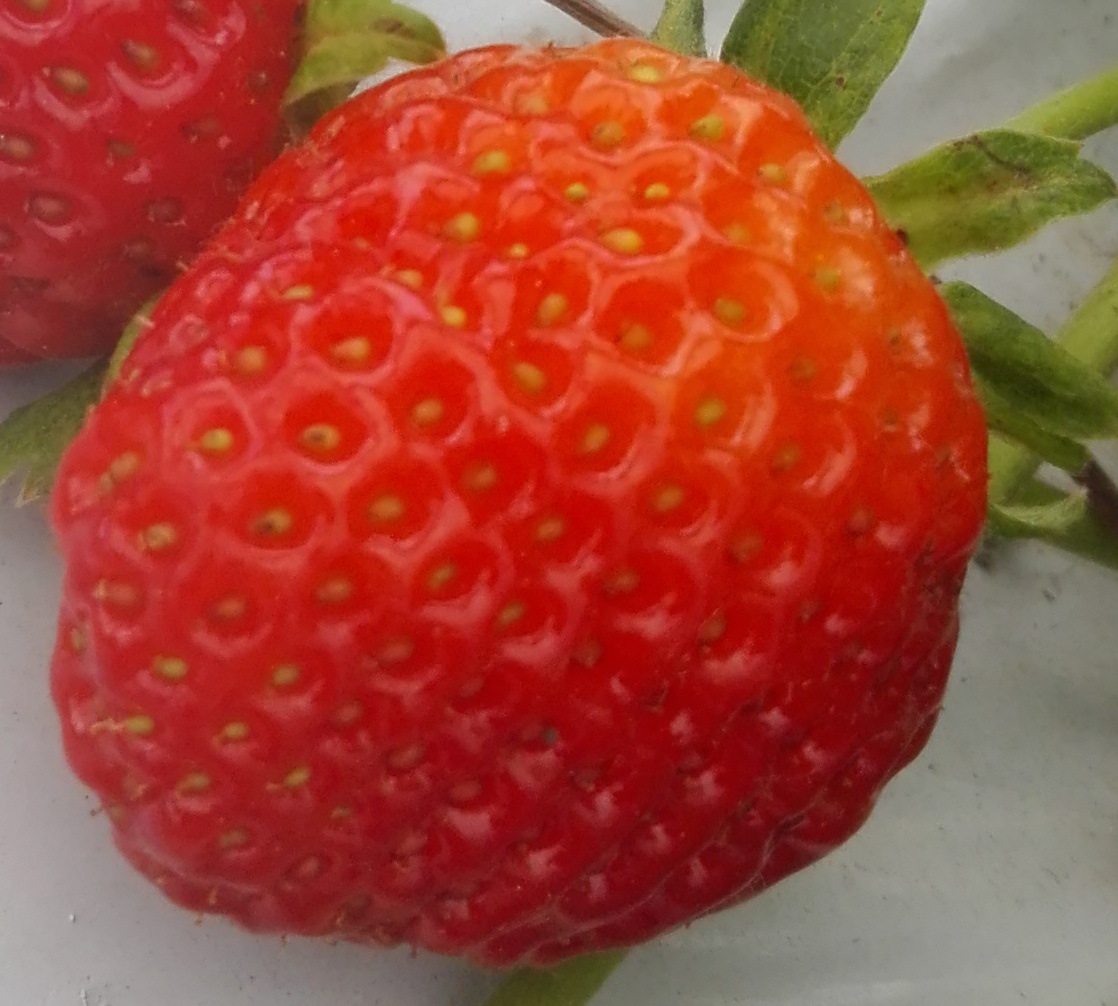
Label: Strawberry